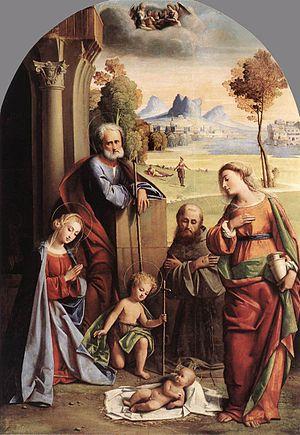
Ortolano Ferrarese de son vrai nom Giovanni Battista Benvenuti est un peintre italien de l'école de Ferrare de la période artistique de la haute Renaissance.